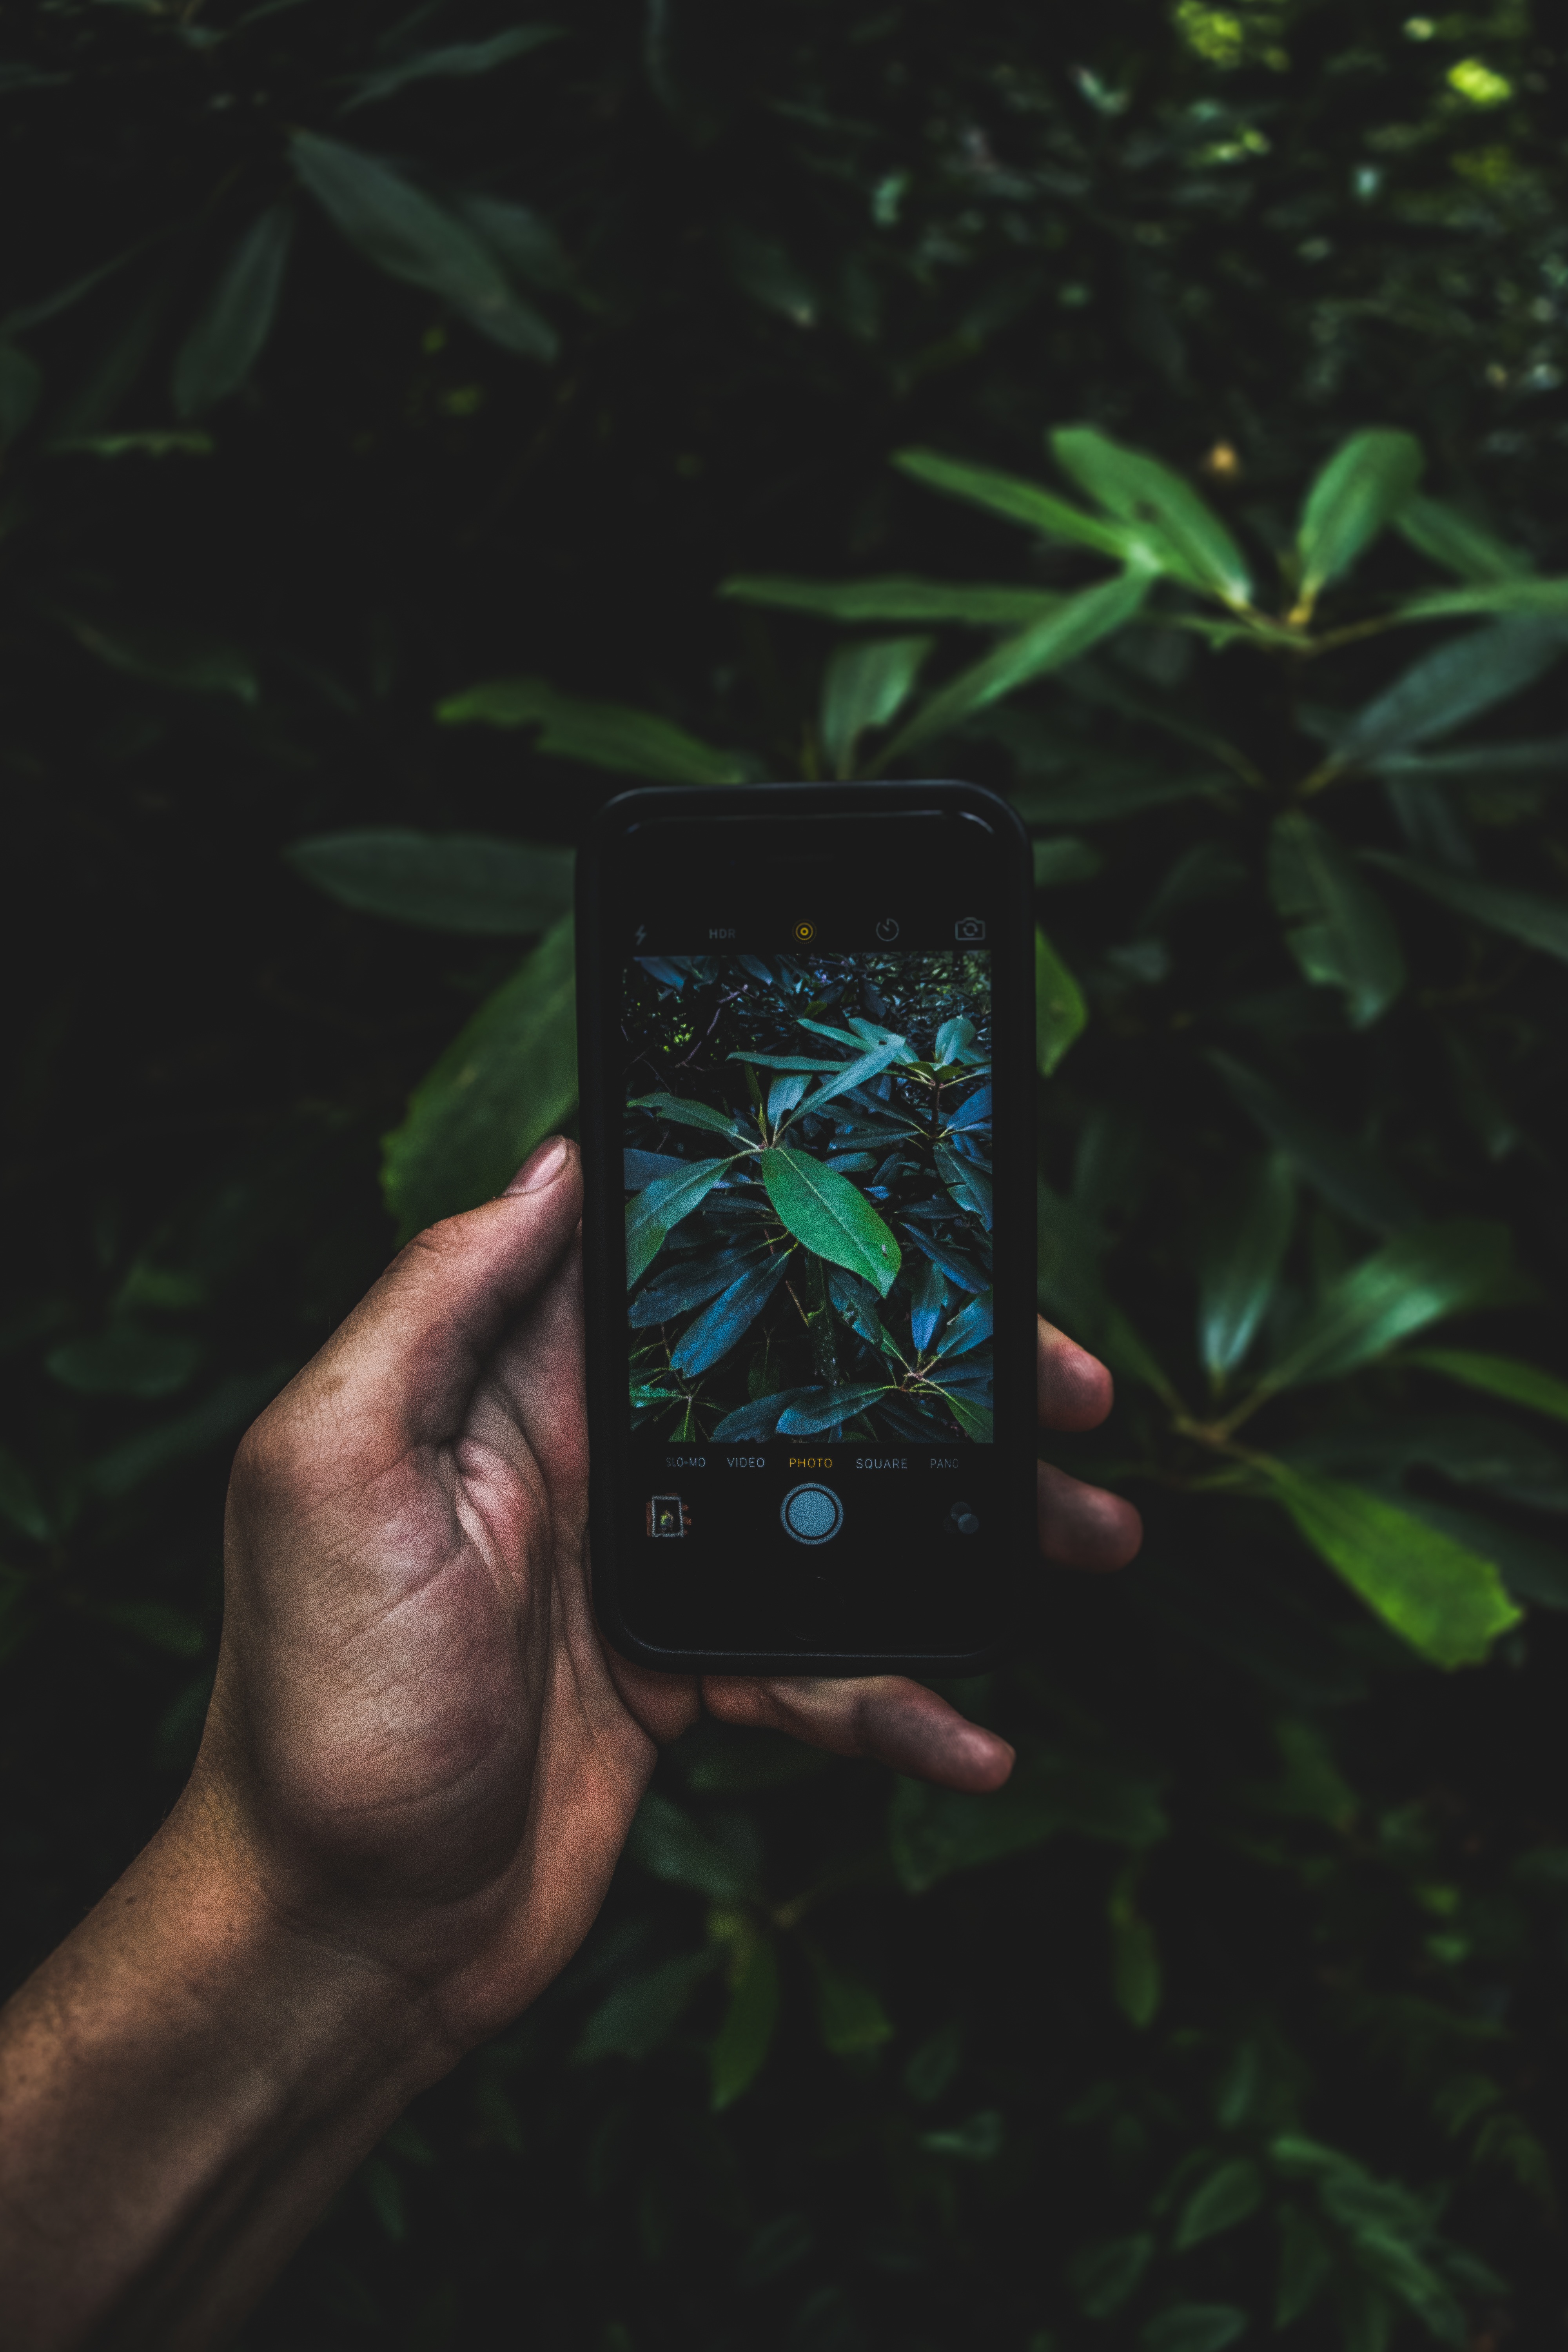
hand, light, leaf, green, jungle, biology, darkness, aquarium, screenshot, computer wallpaper